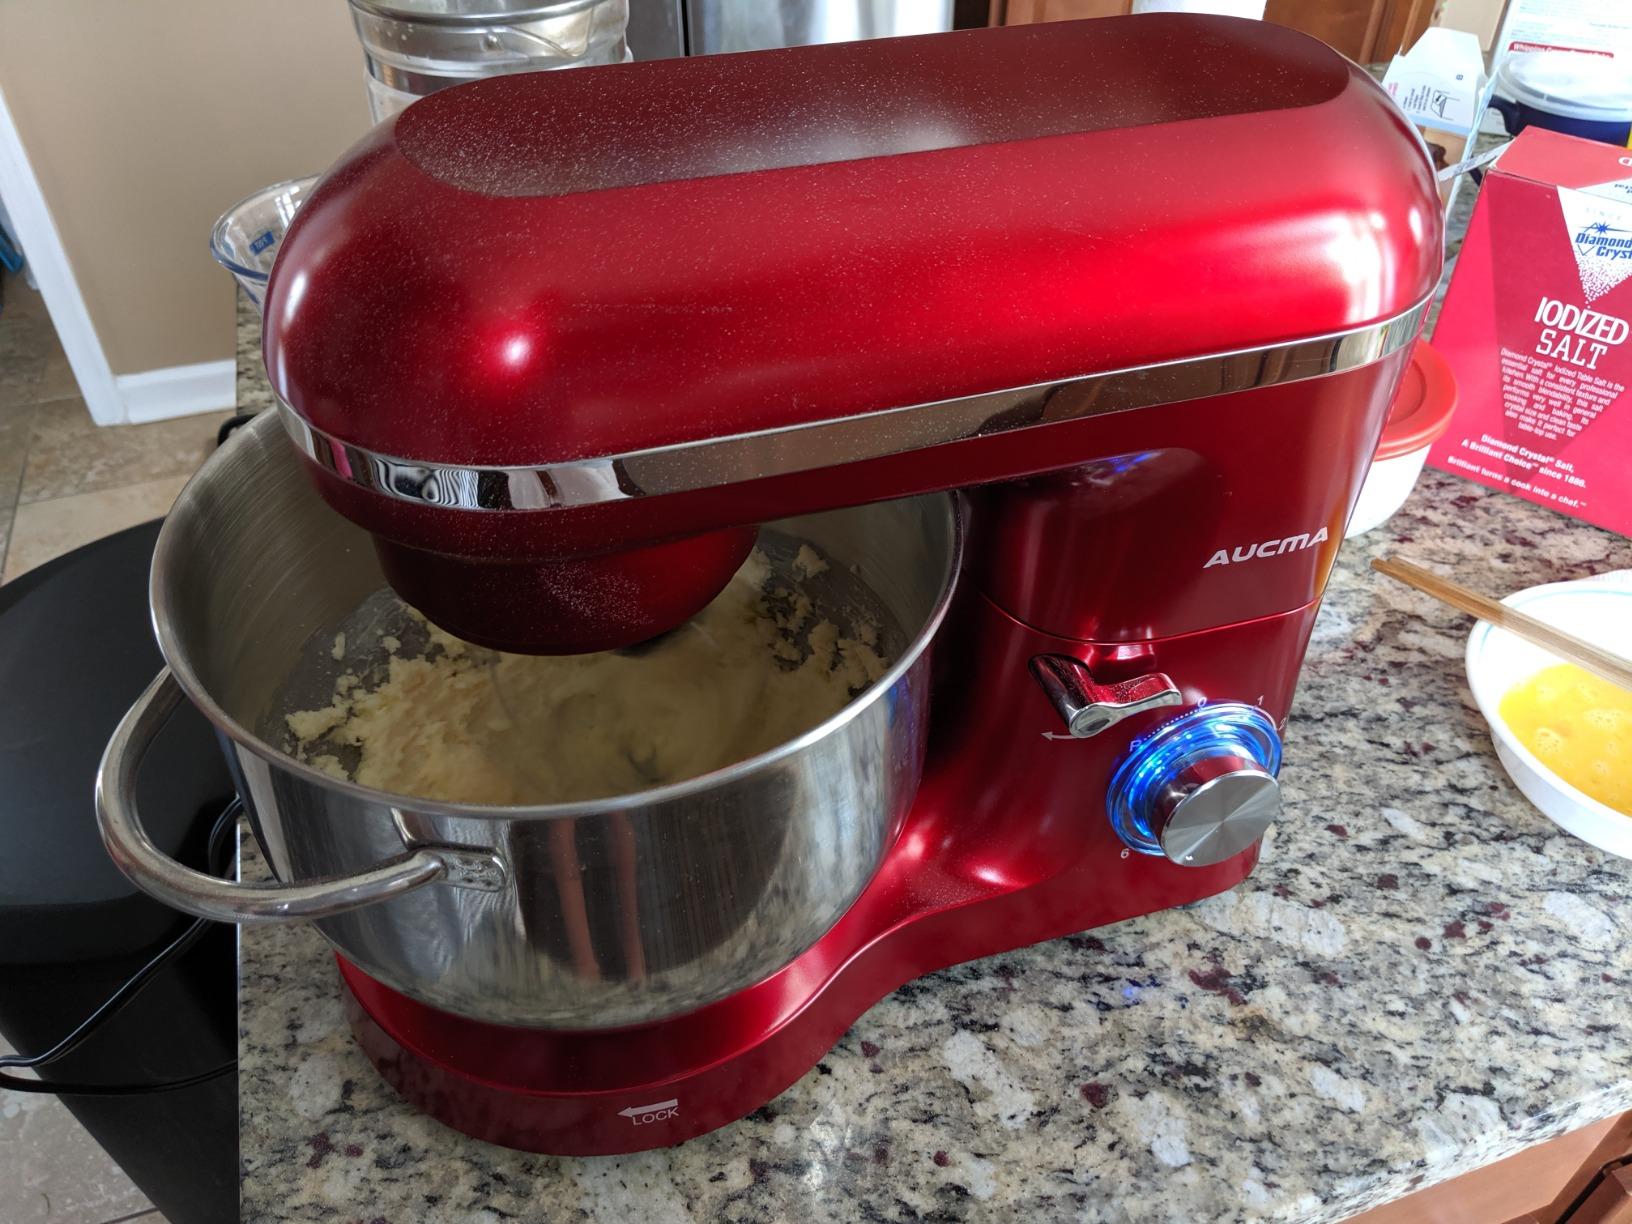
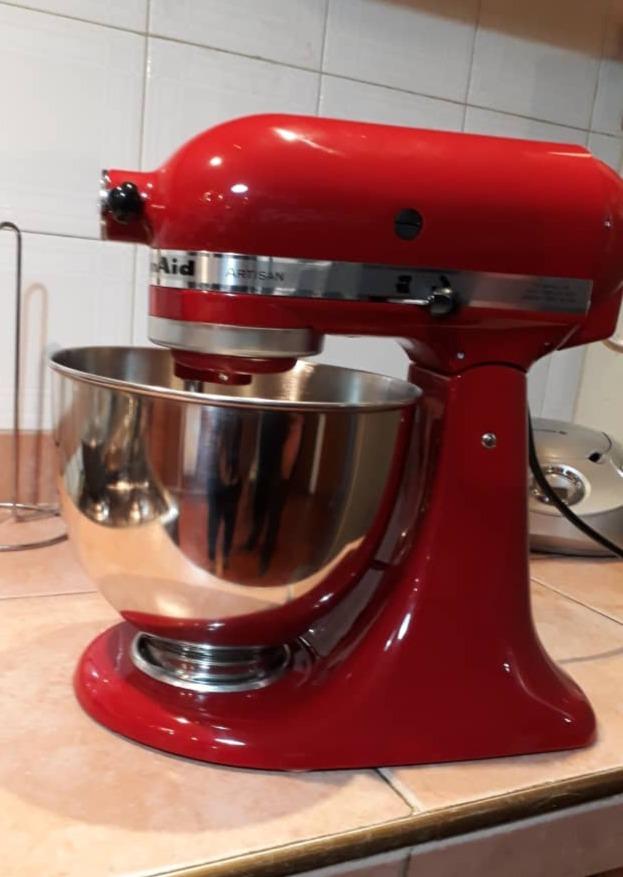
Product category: items_mixer
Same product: no